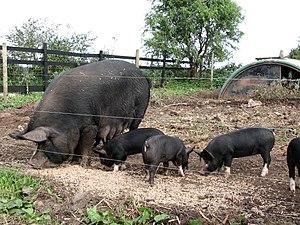
Le porc berkshire est une race porcine locale du sud-ouest du Royaume-Uni.